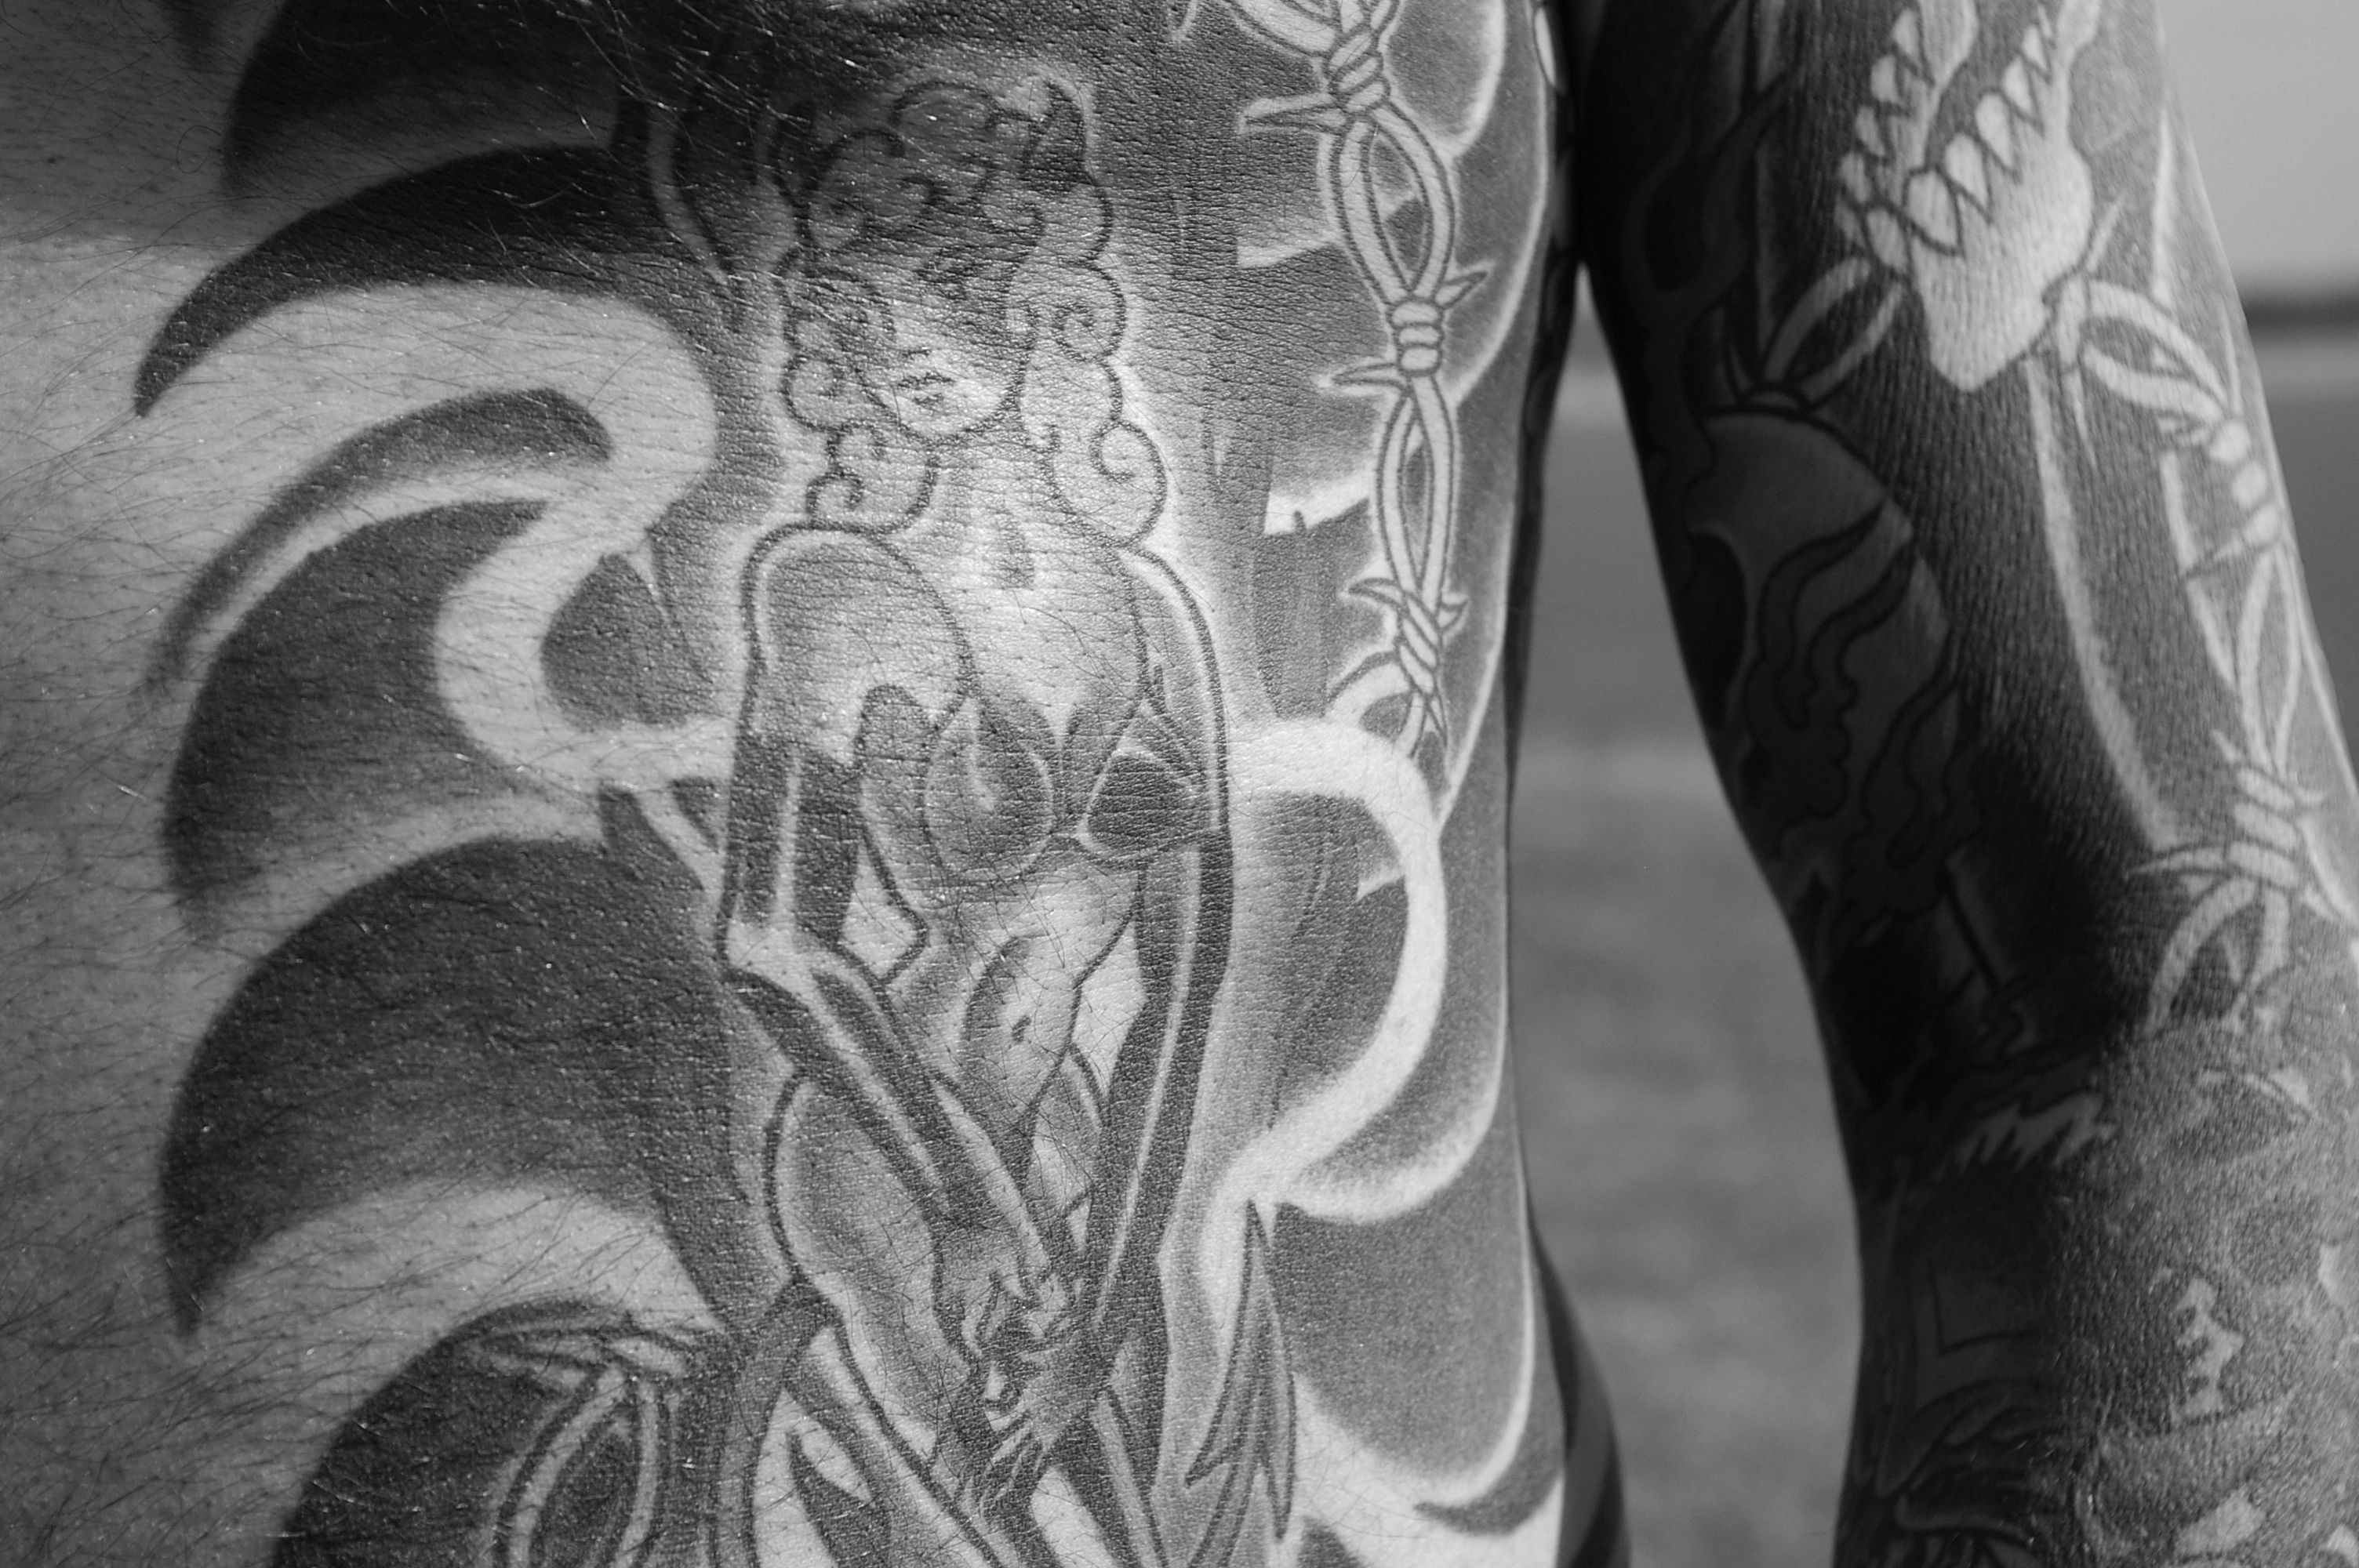
black and white, male, tattoo, monochrome, arm, muscle, chest, human body, rebel, tattooed, tattoo artist, monochrome photography